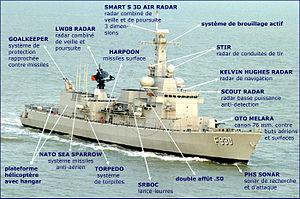
Le Léopold Iᵉʳ est une frégate de classe Karel Doorman de la Marine belge. Son numéro de coque est le F930.